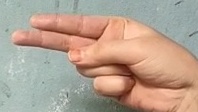
ASL sign: H